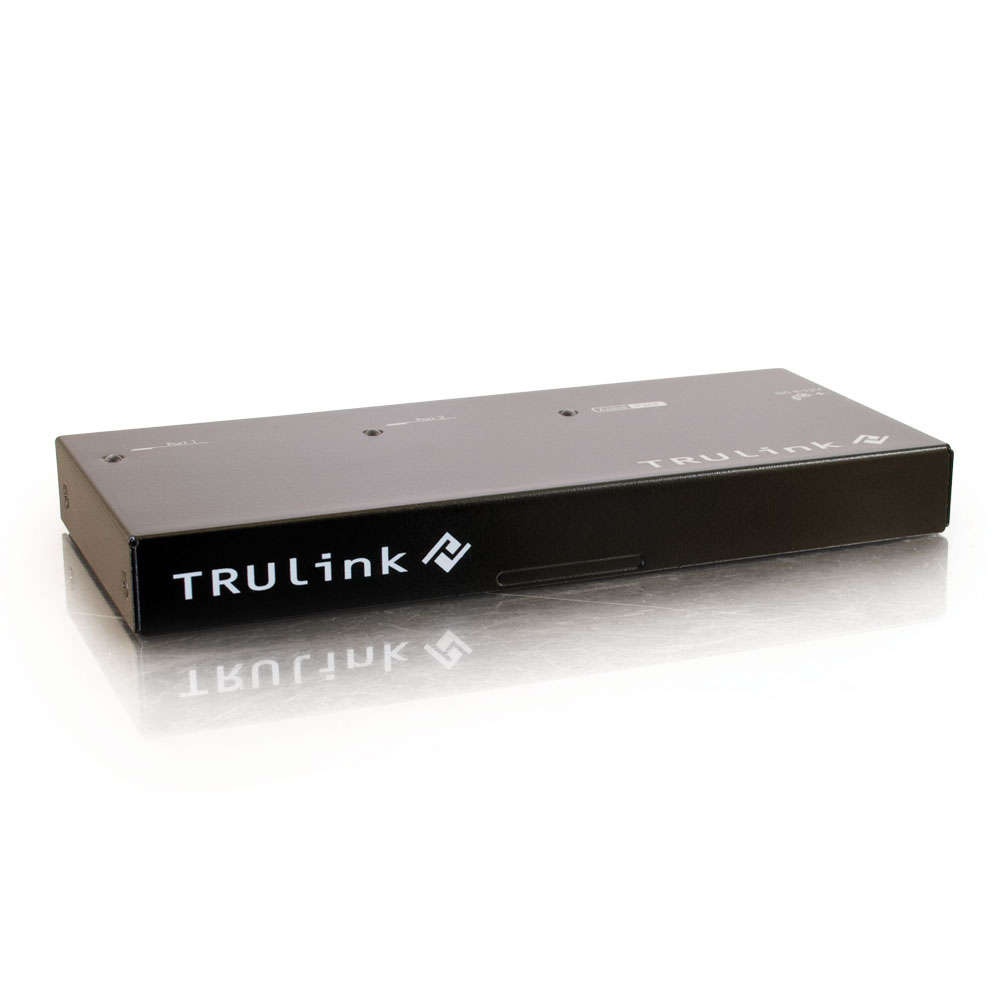
2 Port DVI-D Splitter with HDCP
The DVI-D splitter connects two HDTV displays or two computer monitors equipped with DVI inputs. HDCP compatibility means this splitter will work with high definition video for HDTV applications and high resolution PC applications. Compatible with DVI-D equipped PC video cards operating at a maximum resolution of 1920 x 1080 pixels, or with video devices at 480p, 480i, 720p, 1080i, and 1080p scan rates. Built-in DVI repeater allows lossless runs up to 10 meters from the splitter. Features and Benefits One DVI input and two DVI outputs Supports up to a 1080p resolution Built in repeater support up to 32 feet of cabling Durable metal housing allows for a long life
Brand: C2G (Cables2Go)
Category: Electronics > Electronics Accessories > Audio & Video Splitters & Switches > DVI Splitters & Switches